Mitchells Plain

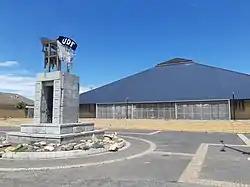
The Rocklands Community Hall where the anti-apartheid movement the United Democratic Front (UDF) was founded.

The United Democratic Front, a mass democratic movement of community organisations and trade unions fighting against apartheid, was launched in Mitchells Plain in August 1983, with Allan Boesak, Frank Chikane and Frances Baard as speakers.